Huon Peninsula campaign

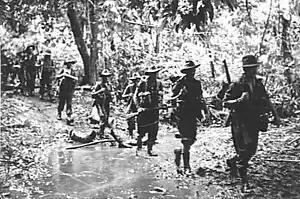
Soldiers cross a creek amidst dense jungle

Nevertheless, the most significant factor was the fighting qualities of the Japanese soldier. One Australian veteran, Sergeant Charles Lemaire, who had previously fought against the Germans at El Alamein with the 2/17th Infantry Battalion, described the Japanese as "tenacious, brave, self-sacrificing". In the minds of the Australian soldiers, the Japanese had a reputation for being tough opponents and for not taking prisoners. Despite this perception amongst the Australians, there was a sense of confidence in their technological superiority. For the Japanese soldiers, the technological edge that the Australians possessed and their relatively abundant supply of ammunition and artillery and air support was the main psychological factor that governed their perceptions of the Australians as enemy. In order to counter this, Japanese commanders exhorted their troops to draw upon "spiritual strength" to achieve victory. In the end, although many of the significant actions of the campaign were infantry engagements which occurred a long way from the Australian base areas where their technological superiority was limited, the Australians' use of combined arms tactics ultimately proved decisive. Although preliminary aerial bombardment, particularly that which was employed around Sattelberg, proved largely ineffective in terms of its physical effects, it did serve to reduce Japanese morale. Used in combination with artillery preparation, which caused significant casualties, considerable disruption was caused to Japanese lines of communications that were already stretched. Suffering from ammunition shortages that limited their fire support, the Japanese defenders were overwhelmed by Australian infantry that had a level of artillery support that was unprecedented for an Australian division in the Pacific, and who advanced in concert with tanks that they employed in a manner that exploited the element of surprise.